AsianWeek

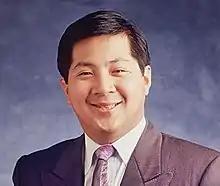
James Fang, AsianWeek President 1993-2009

"AsianWeek" was the largest and longest established English-language newsweekly for Asian Pacific Americans. In 1965, after the Hart-Celler Immigration Act ended over 80 years of race-based exclusion of immigrants from Asia, the United States for the first time experienced an influx of Asian immigration. Realizing the need to provide a voice for this newly emerging Asian Pacific America, John Fang founded the "AsianWeek" newspaper in 1979 in San Francisco. Prior to "AsianWeek", Fang was editor and publisher of the Young China Daily, a Chinese-language newspaper affiliated with Taiwan’s then-Nationalist government. Fang had also published the Chinatown Handy Guide in multiple U.S. cities. Over two years of planning before "AsianWeek's" pilot issue was published in August 1979, Fang’s brain trust included Chinatown publicist H. K. Wong, writer Charles Leong, former aide to Congressman Phil Burton (and the first Chinese Postmaster of a U.S. city) Lim P. Lee, and society columnist Carolyn Gan.